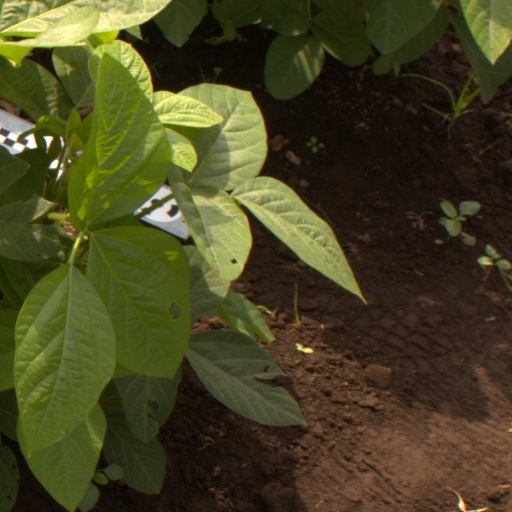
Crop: soybean